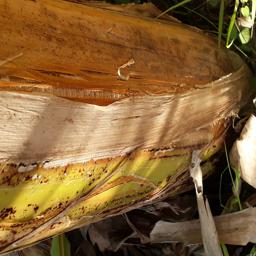
Label: PANAMA DISEASE